Rimersburg, Pennsylvania

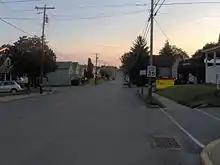
View of Rimersburg from the north end of the borough

Rimersburg is located in southwestern Clarion County at . Pennsylvania Route 68 passes through the center of the borough, leading northeast to Sligo and to Clarion, the county seat, and southwest to East Brady on the Allegheny River. Pennsylvania Route 861 leads east from Rimersburg to New Bethlehem.